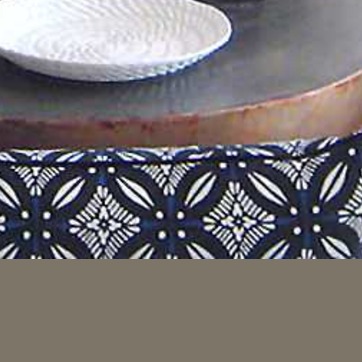
Material: fabric